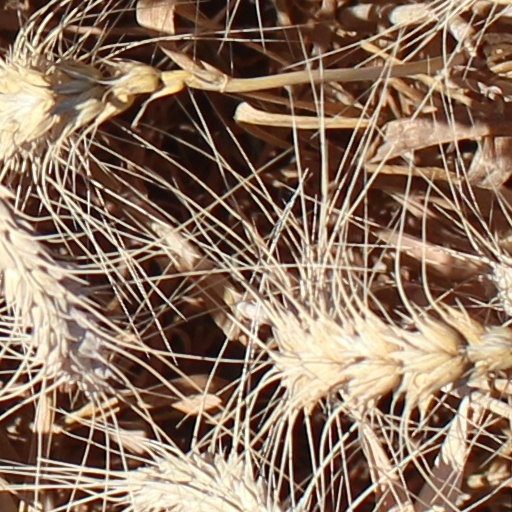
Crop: wheat